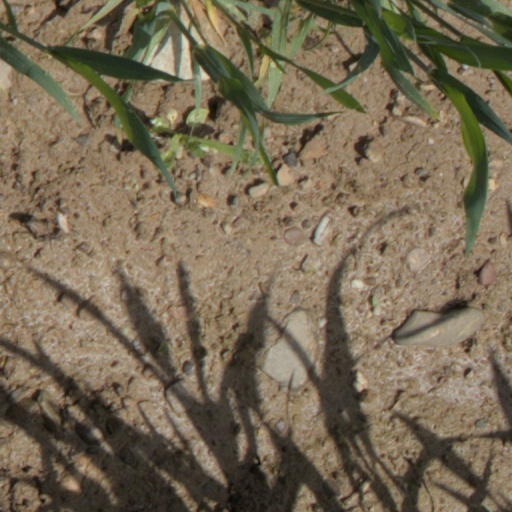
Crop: wheat